Guillermo Wiese de Osma

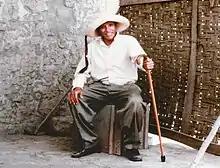
Guillermo Wiese de Osma

Guillermo Wiese de Osma (1927 in Paris – April 27, 1999 in Lima, Peru) was a Peruvian businessman and lawyer. He was the son of Augusto N. Wiese Eslava and Virginia de Osma Porras, who had another 4 children (Clotilde, Silvia, Mary Virginia and Philip Augustus). He was married to Delfina Miró Quesada Cornejo and was the father of 5 daughters (Marina, Virginia, Delphine, Diana and Veronica Wiese Miró Quesada).